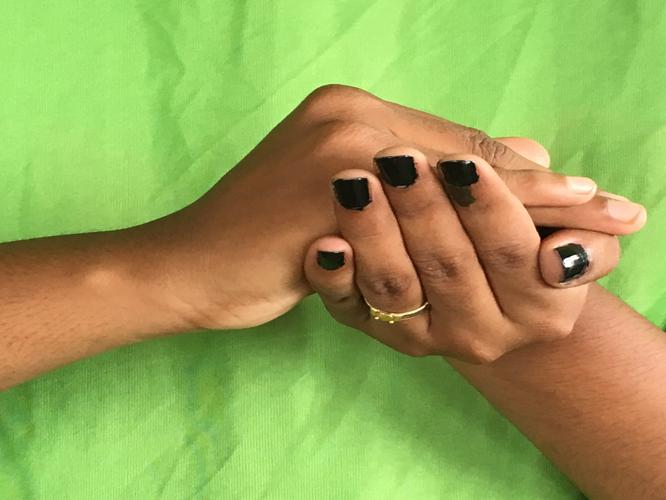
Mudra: Samputa
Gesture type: double_hand